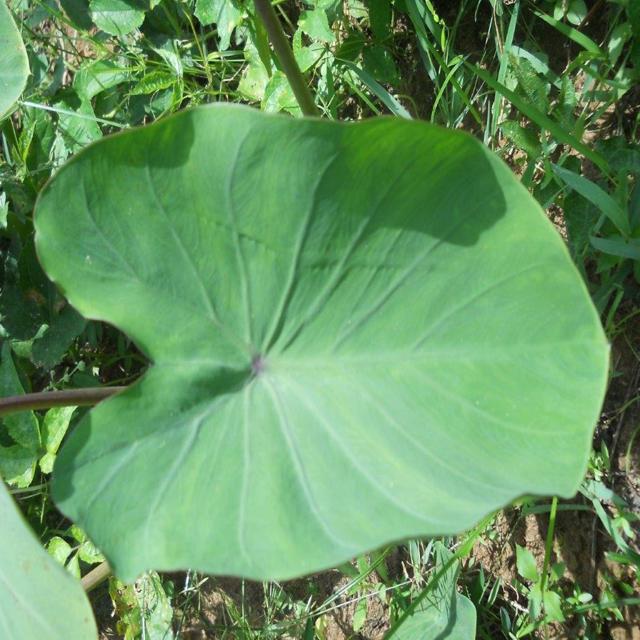
Label: Healthy